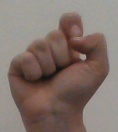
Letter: fa